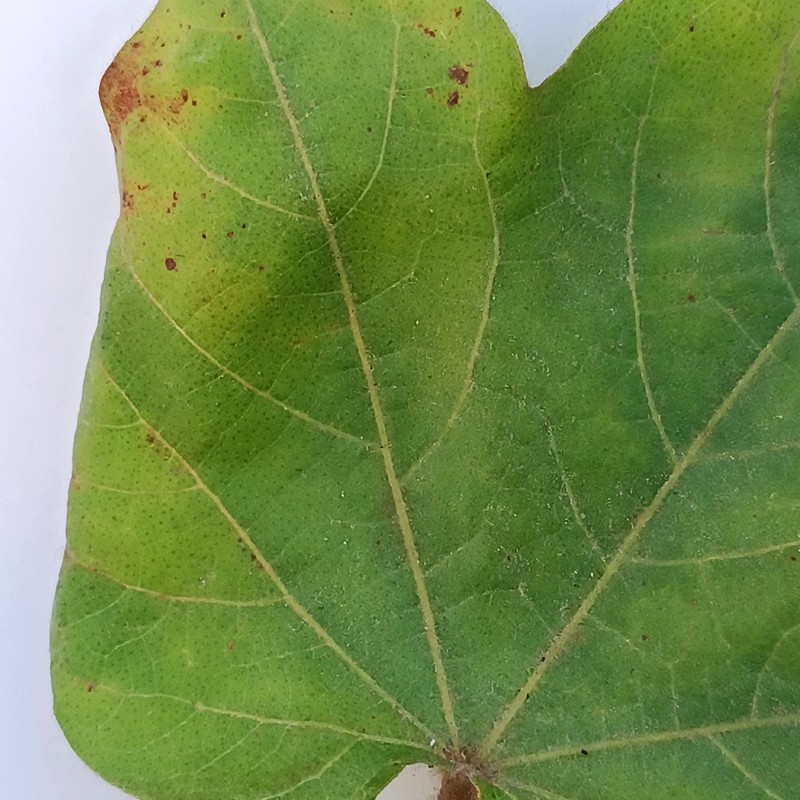
Label: Leaf Hopper Jassids